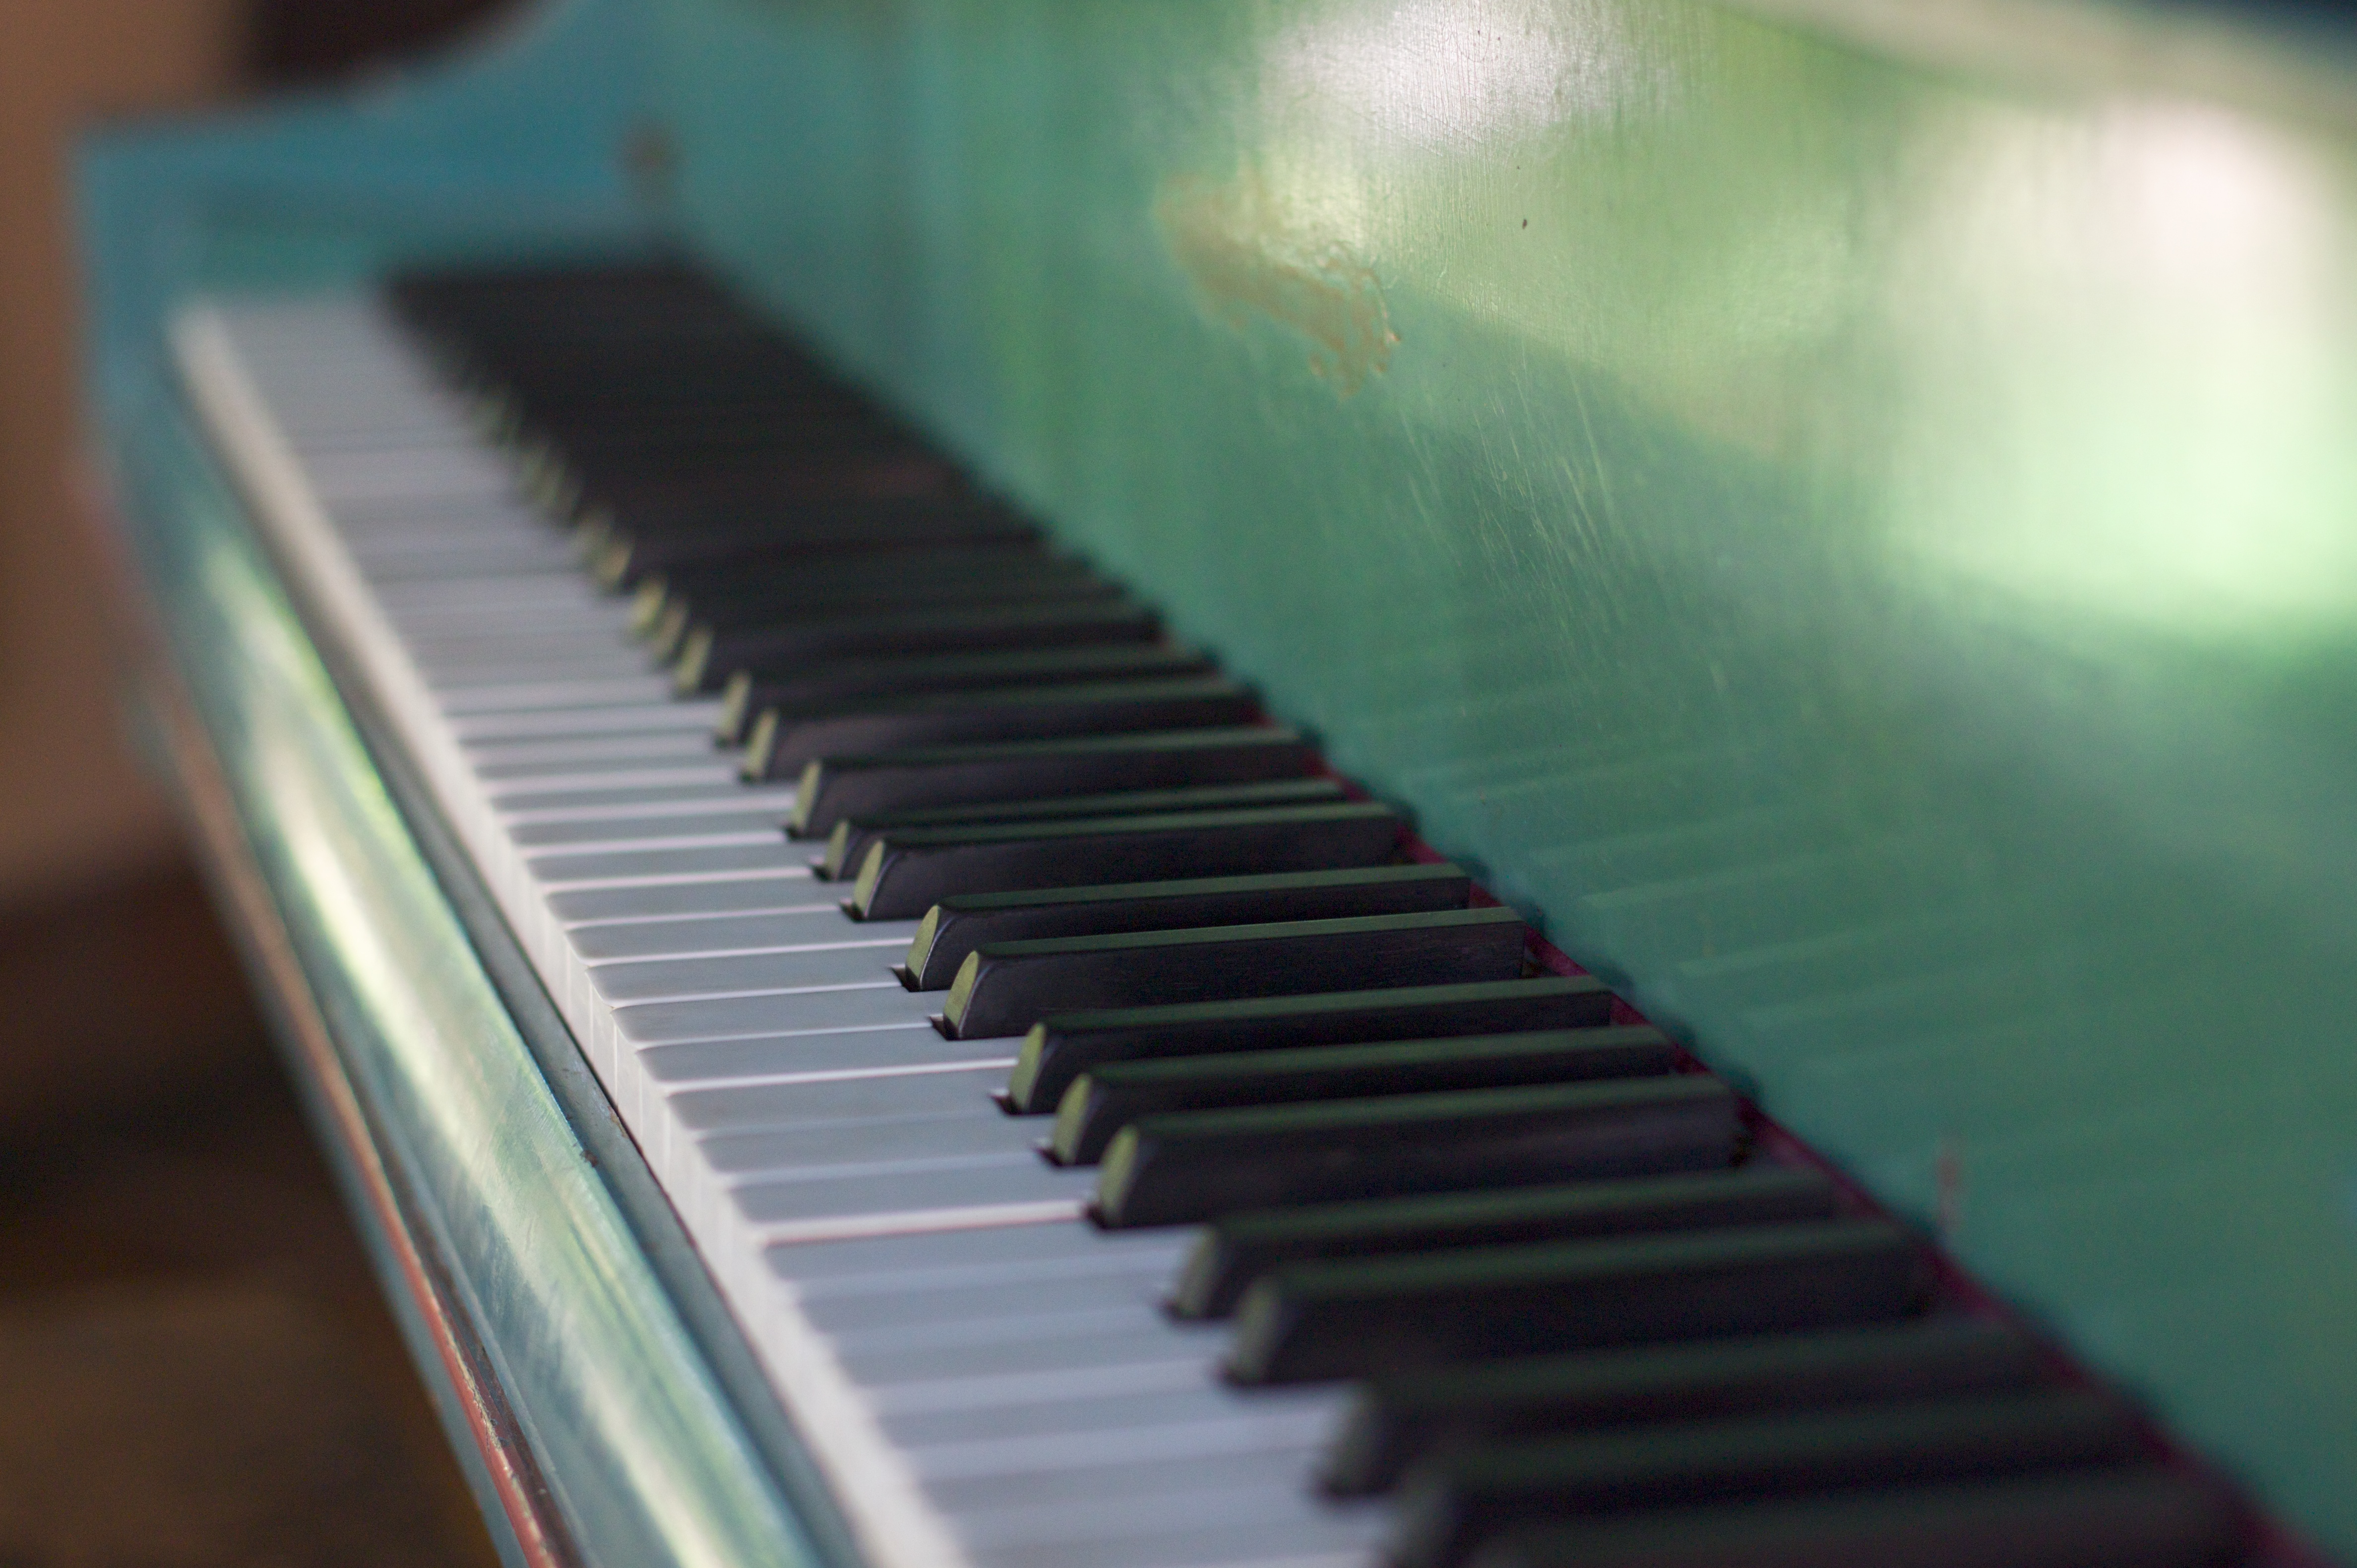
keyboard, technology, piano, musical instrument, close up, keys, winslow, hurleylounge, dailyshoot, laposada, string instrument, digital piano, electronic device, musical keyboard, computer component, electric piano, player piano